Afghan cuisine

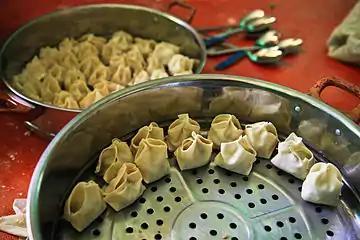
Mantu in a steamer before cooking

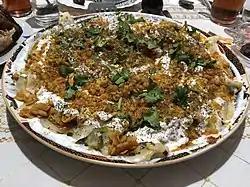
Afghan "aushak"

There is a wide variety of dumplings. Known under the name "khameerbob" and often eaten as dumplings, these native dishes are popular. Due to the long time required to make the dough for the dumplings, they are rarely served at large gatherings, such as weddings. They are instead served on special occasions at home.